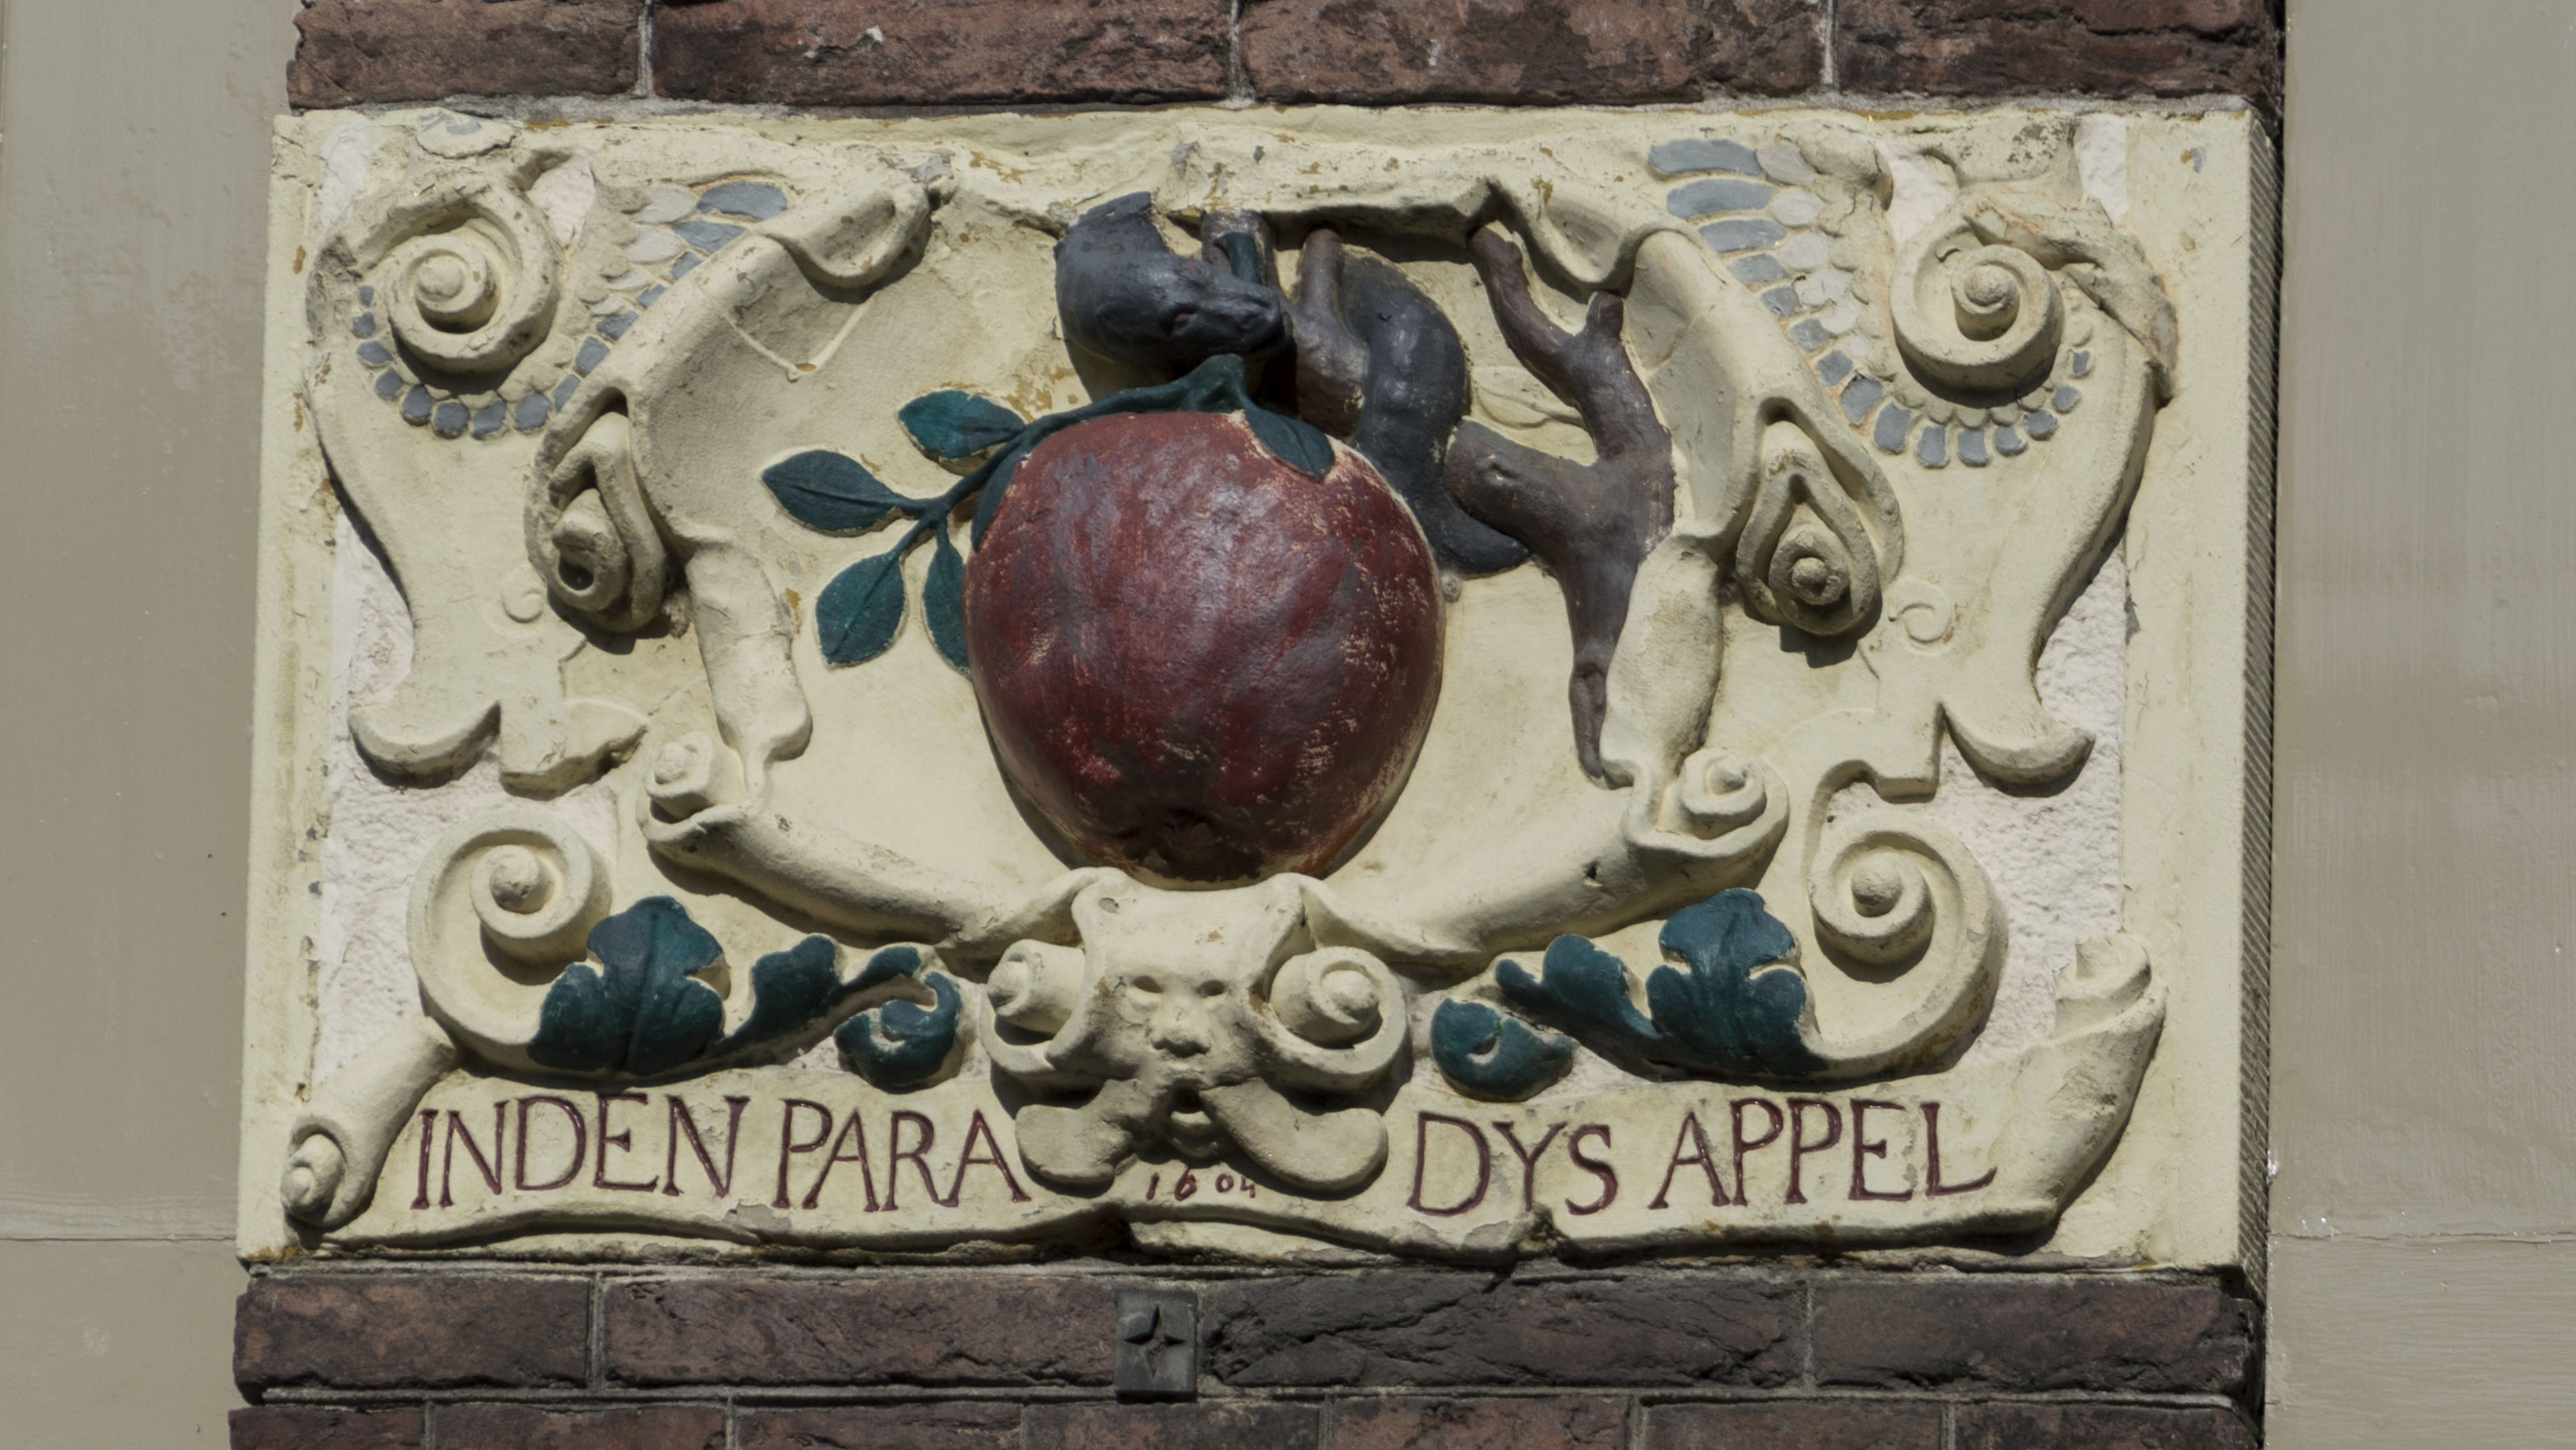
outdoor, architecture, photography, building, urban, wall, photo, nikon, historic, painting, art, holland, nederland, netherlands, dutch, outdoorphotography, picture, photograph, fotos, foto, fotografie, picture frame, image, carving, urbanphotography, relief, appel, paulvandevelde, pdvandevelde, padagudaloma, landschapsfotografie, dordrecht, stadsfotografie, nederlandinfotos, historisch, stadswandeling, architectuur, pvdvfotografie, pdvandeveldedordrecht, diep, rondjedordt, dedordtevaer, dutchphotography, nederlandsefotografie, dutchphotogaraphy, totallydutch, fotografienederland, hollandsefotografie, fotografieholland, dordtmonumenteel, fotosdordrecht, fotosvandordrecht, stonetablet, siersteen, erfgoedcentrumdiep, gevelsteen, facingbrick, openmonumentendag, fotovandeweek, dordrechtmonumenteel, modern art, ancient history